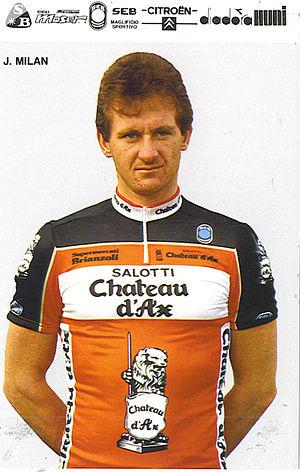
Milan Jurčo est un coureur cycliste tchécoslovaque. Durant sa carrière amateur, il a notamment été médaillé de bronze puis d'argent aux championnats du monde du contre-la-montre de 1981 et 1985, et vainqueur du Circuit des Ardennes en 1982 et du Tour de Rhénanie-Palatinat en 1984. Il a participé dans l'équipe nationale de Tchécoslovaquie à quatre Course de la Paix, où il s'est classé régulièrement parmi les quinze premiers et à deux Tours de l'Avenir où le terrain lui était moins favorable. Il est ensuite devenu coureur professionnel de 1987 à 1991. Il a participé au Tour de France en 1987 et 1988. Son fils Matej, né en 1984, est également coureur professionnel depuis 2004.